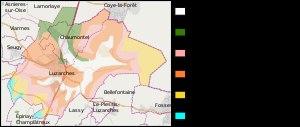
Luzarches est une commune française située dans le département du Val-d'Oise et la région Île-de-France.